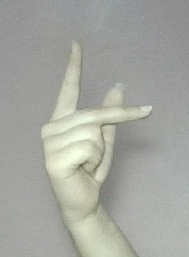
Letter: dha